Upper Lusatia

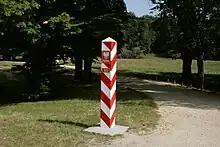
Polish boundary stone in Łęknica

According to the Final Act of the 1815 Congress of Vienna, the northeastern part of Upper Lusatia passed from the Kingdom of Saxony to the Kingdom of Prussia. The new demarcation line ran from Ruhland in the northwest to the Bohemian border at Seidenberg (Zawidów) in the southeast. The Upper Lusatian territory north of it, i.e. the districts of Hoyerswerda, Rothenburg, Görlitz and Lauban (Lubań), was attached to the Prussian Province of Silesia.